Ascension of Jesus

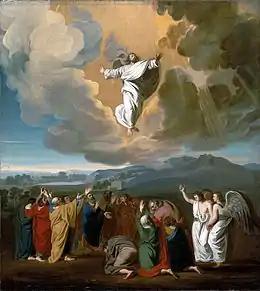
Jesus' ascension to Heaven depicted by John Singleton Copley in "Ascension" (1775)

The Ascension of Jesus (anglicized from the Vulgate ) is the Christian and Islamic belief that Jesus ascended to Heaven. Christian doctrine, as reflected in the major Christian creeds and confessional statements, holds that Jesus ascended after his resurrection, where he was exalted as Lord and Christ, sitting at the right hand of God. Islamic doctrine holds that Jesus directly ascended to heaven without dying or resurrecting. The ascension is "more assumed than described", and only Luke and Acts contain direct accounts of it, but with different chronologies.